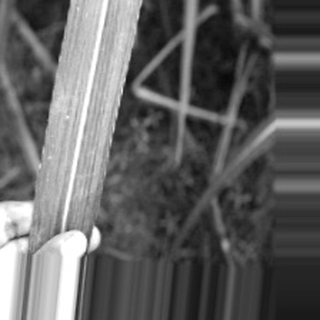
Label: sugarcane_bacterial_blight